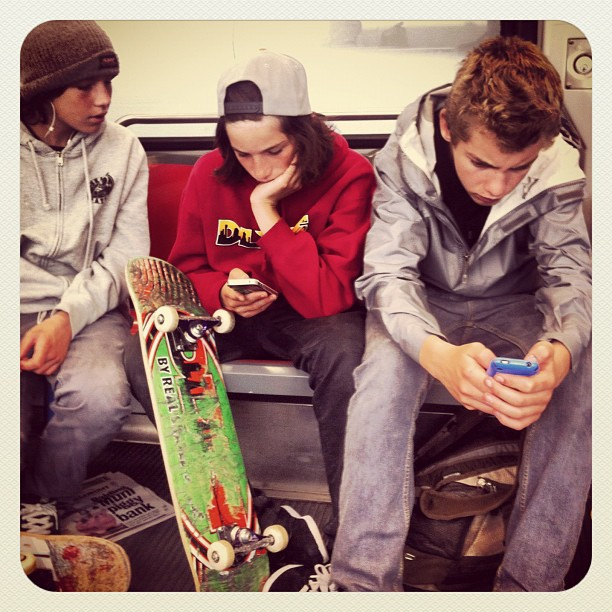
Youths riding on a train and using cell phones.

Three boys sitting on a bus with their skateboards, texting.